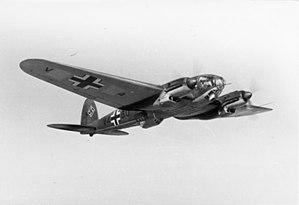
L'opération Paula est le nom de code d'une opération aérienne de la Luftwaffe visant à détruire les dernières unités de l'Armée de l'Air française le 3 juin 1940 autour de Paris lors de la bataille de France au début de la Seconde Guerre mondiale. L'objectif principal pour les Allemands est alors de s'assurer une supériorité aérienne en annihilant le potentiel aérien français. L'opération rencontra un succès mitigé.